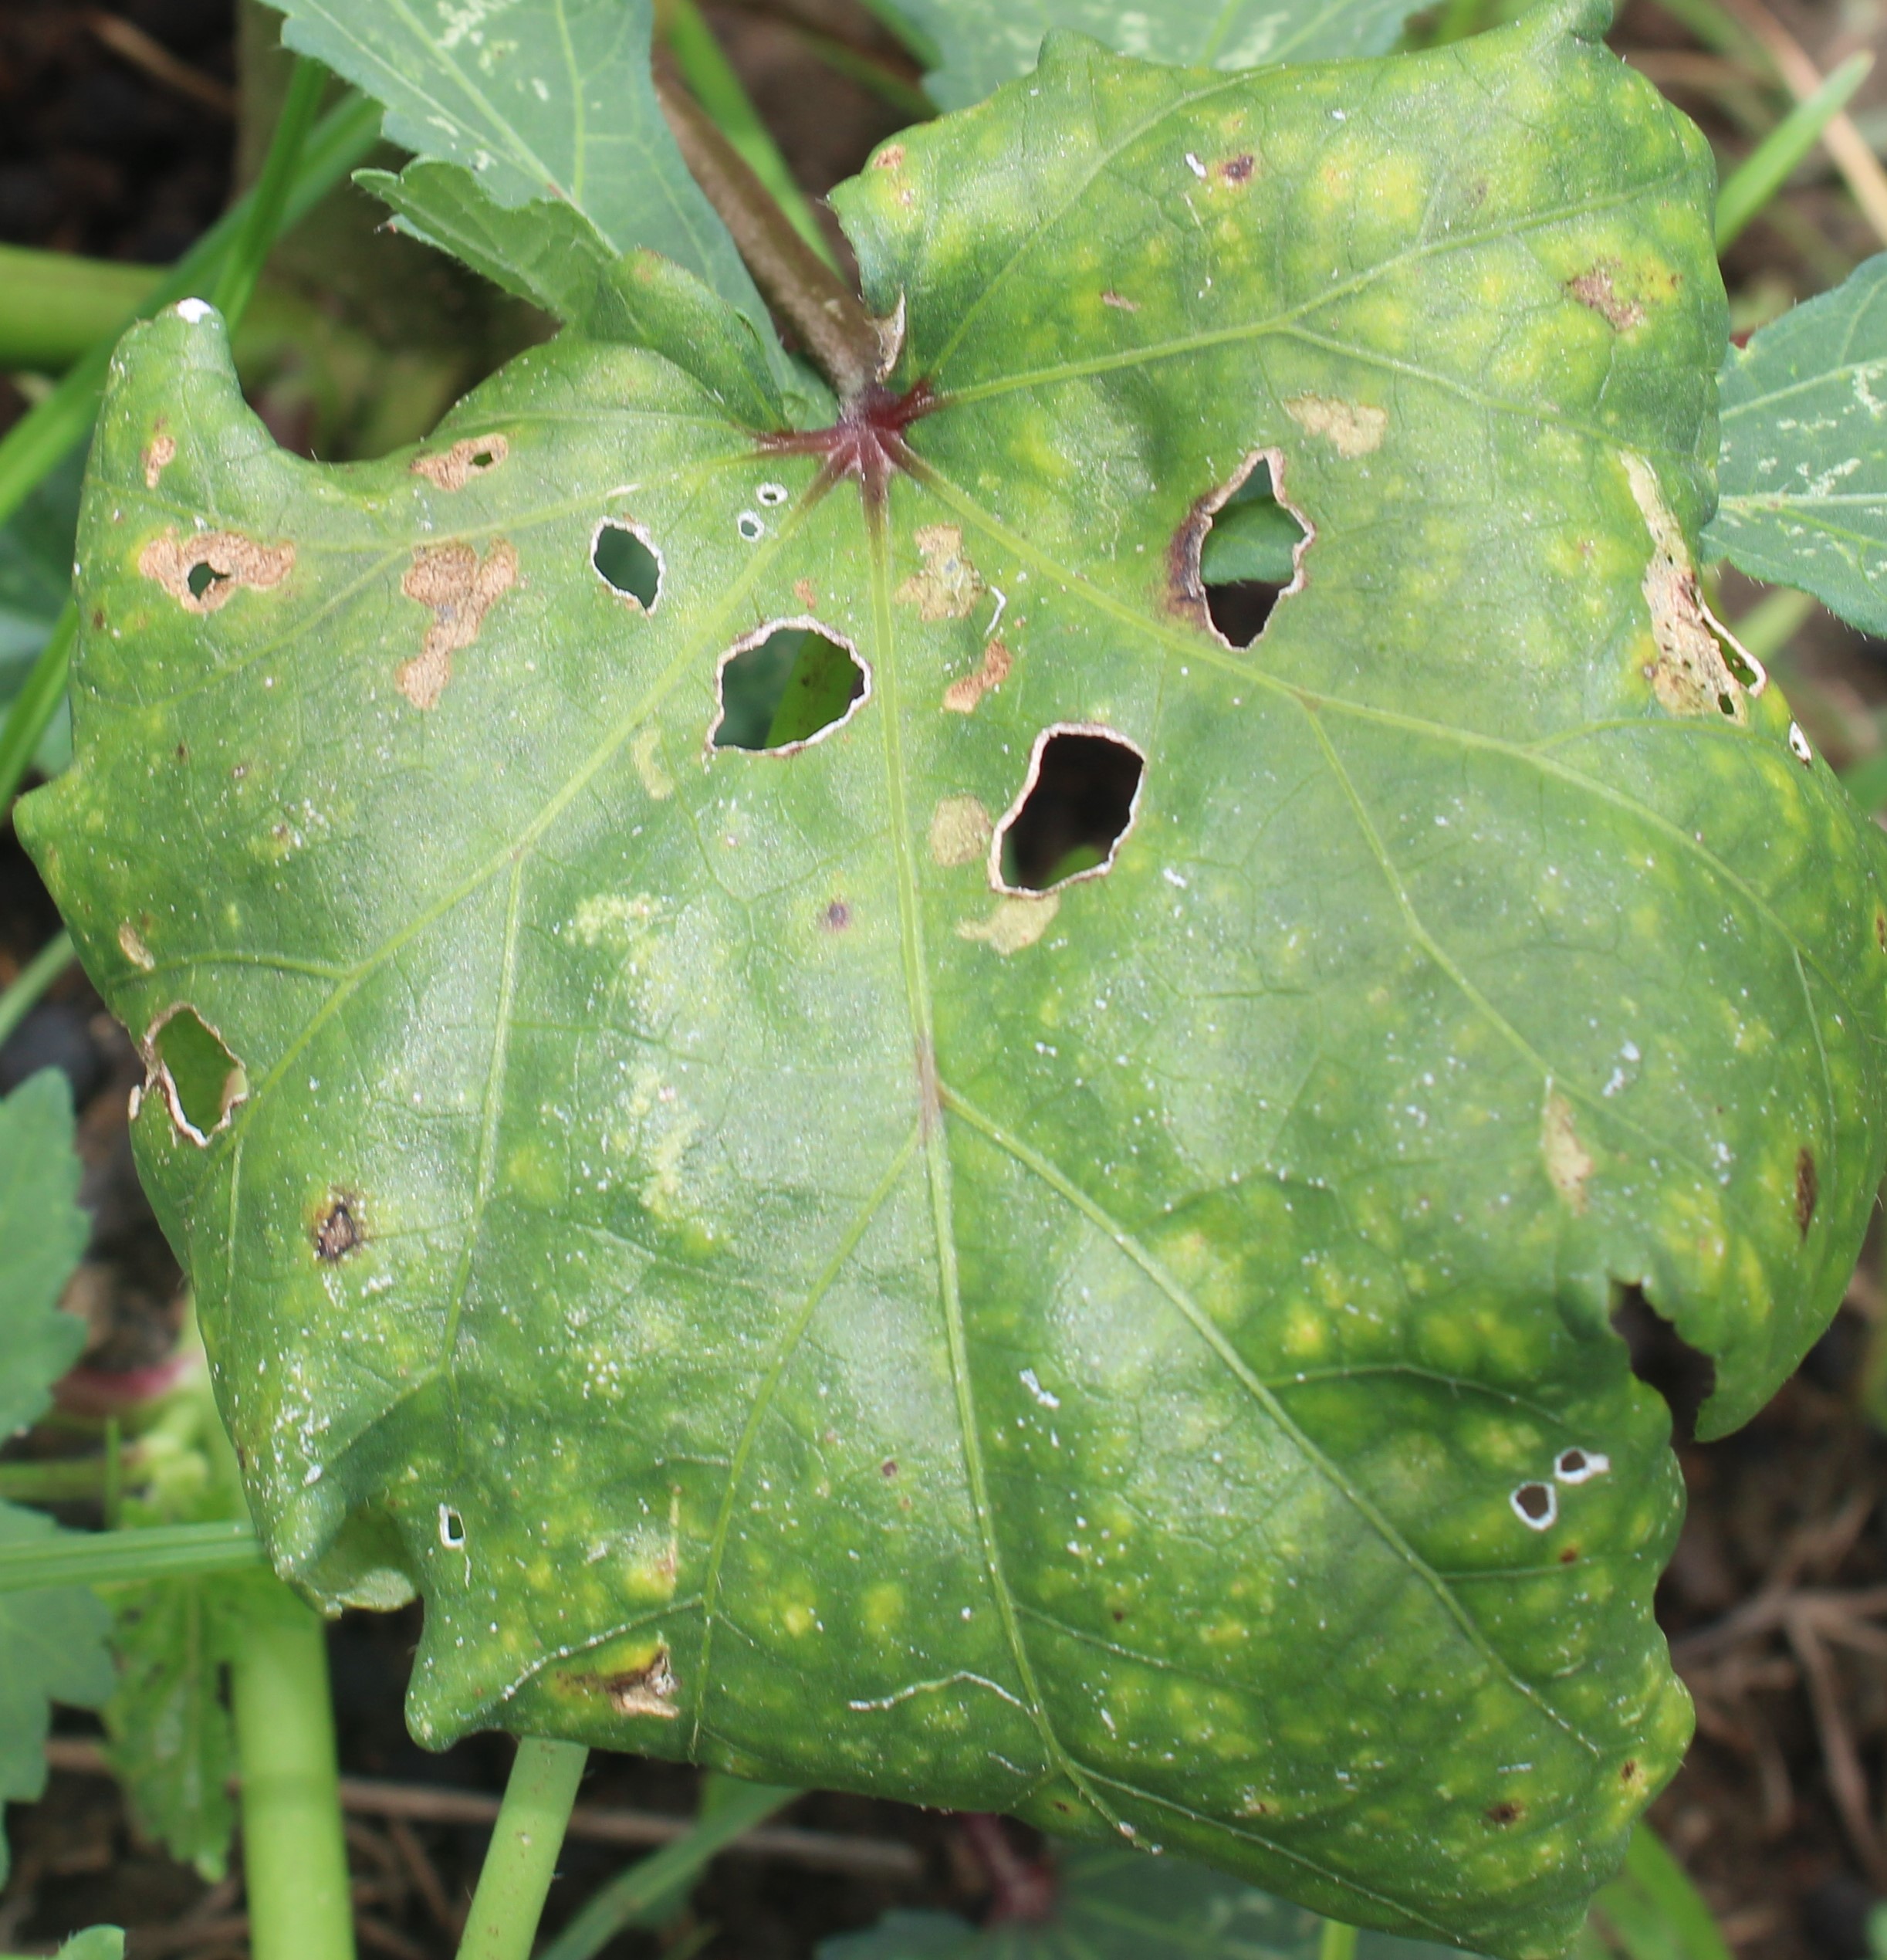
Label: Downy Mildew